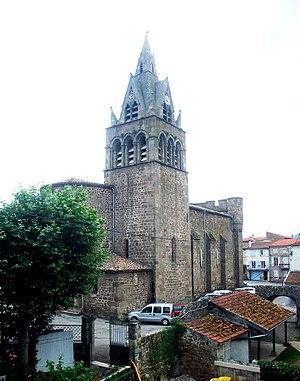
Quintenas église clocher
Quintenas est une commune française située dans le département de l'Ardèche, en région Auvergne-Rhône-Alpes, à 7 km au sud de la ville d'Annonay.
L'église Saint-Pierre-aux-Liens est une église située en France sur la commune de Quintenas au sud d'Annonay, dans le département de l'Ardèche en région Auvergne-Rhône-Alpes.